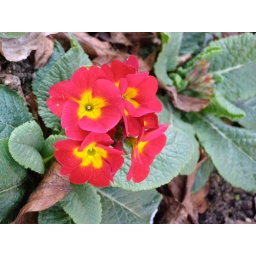
red and yellow flowers in the park